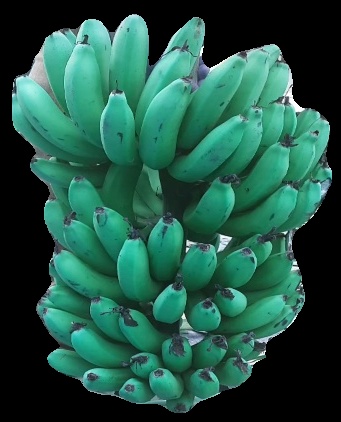
Variety: pachbale
Grade: grade3